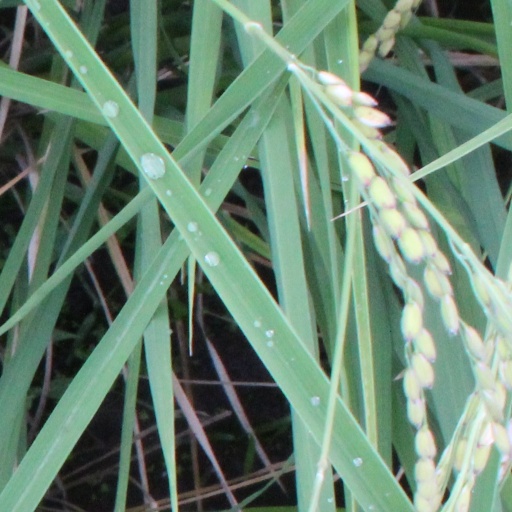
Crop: rice